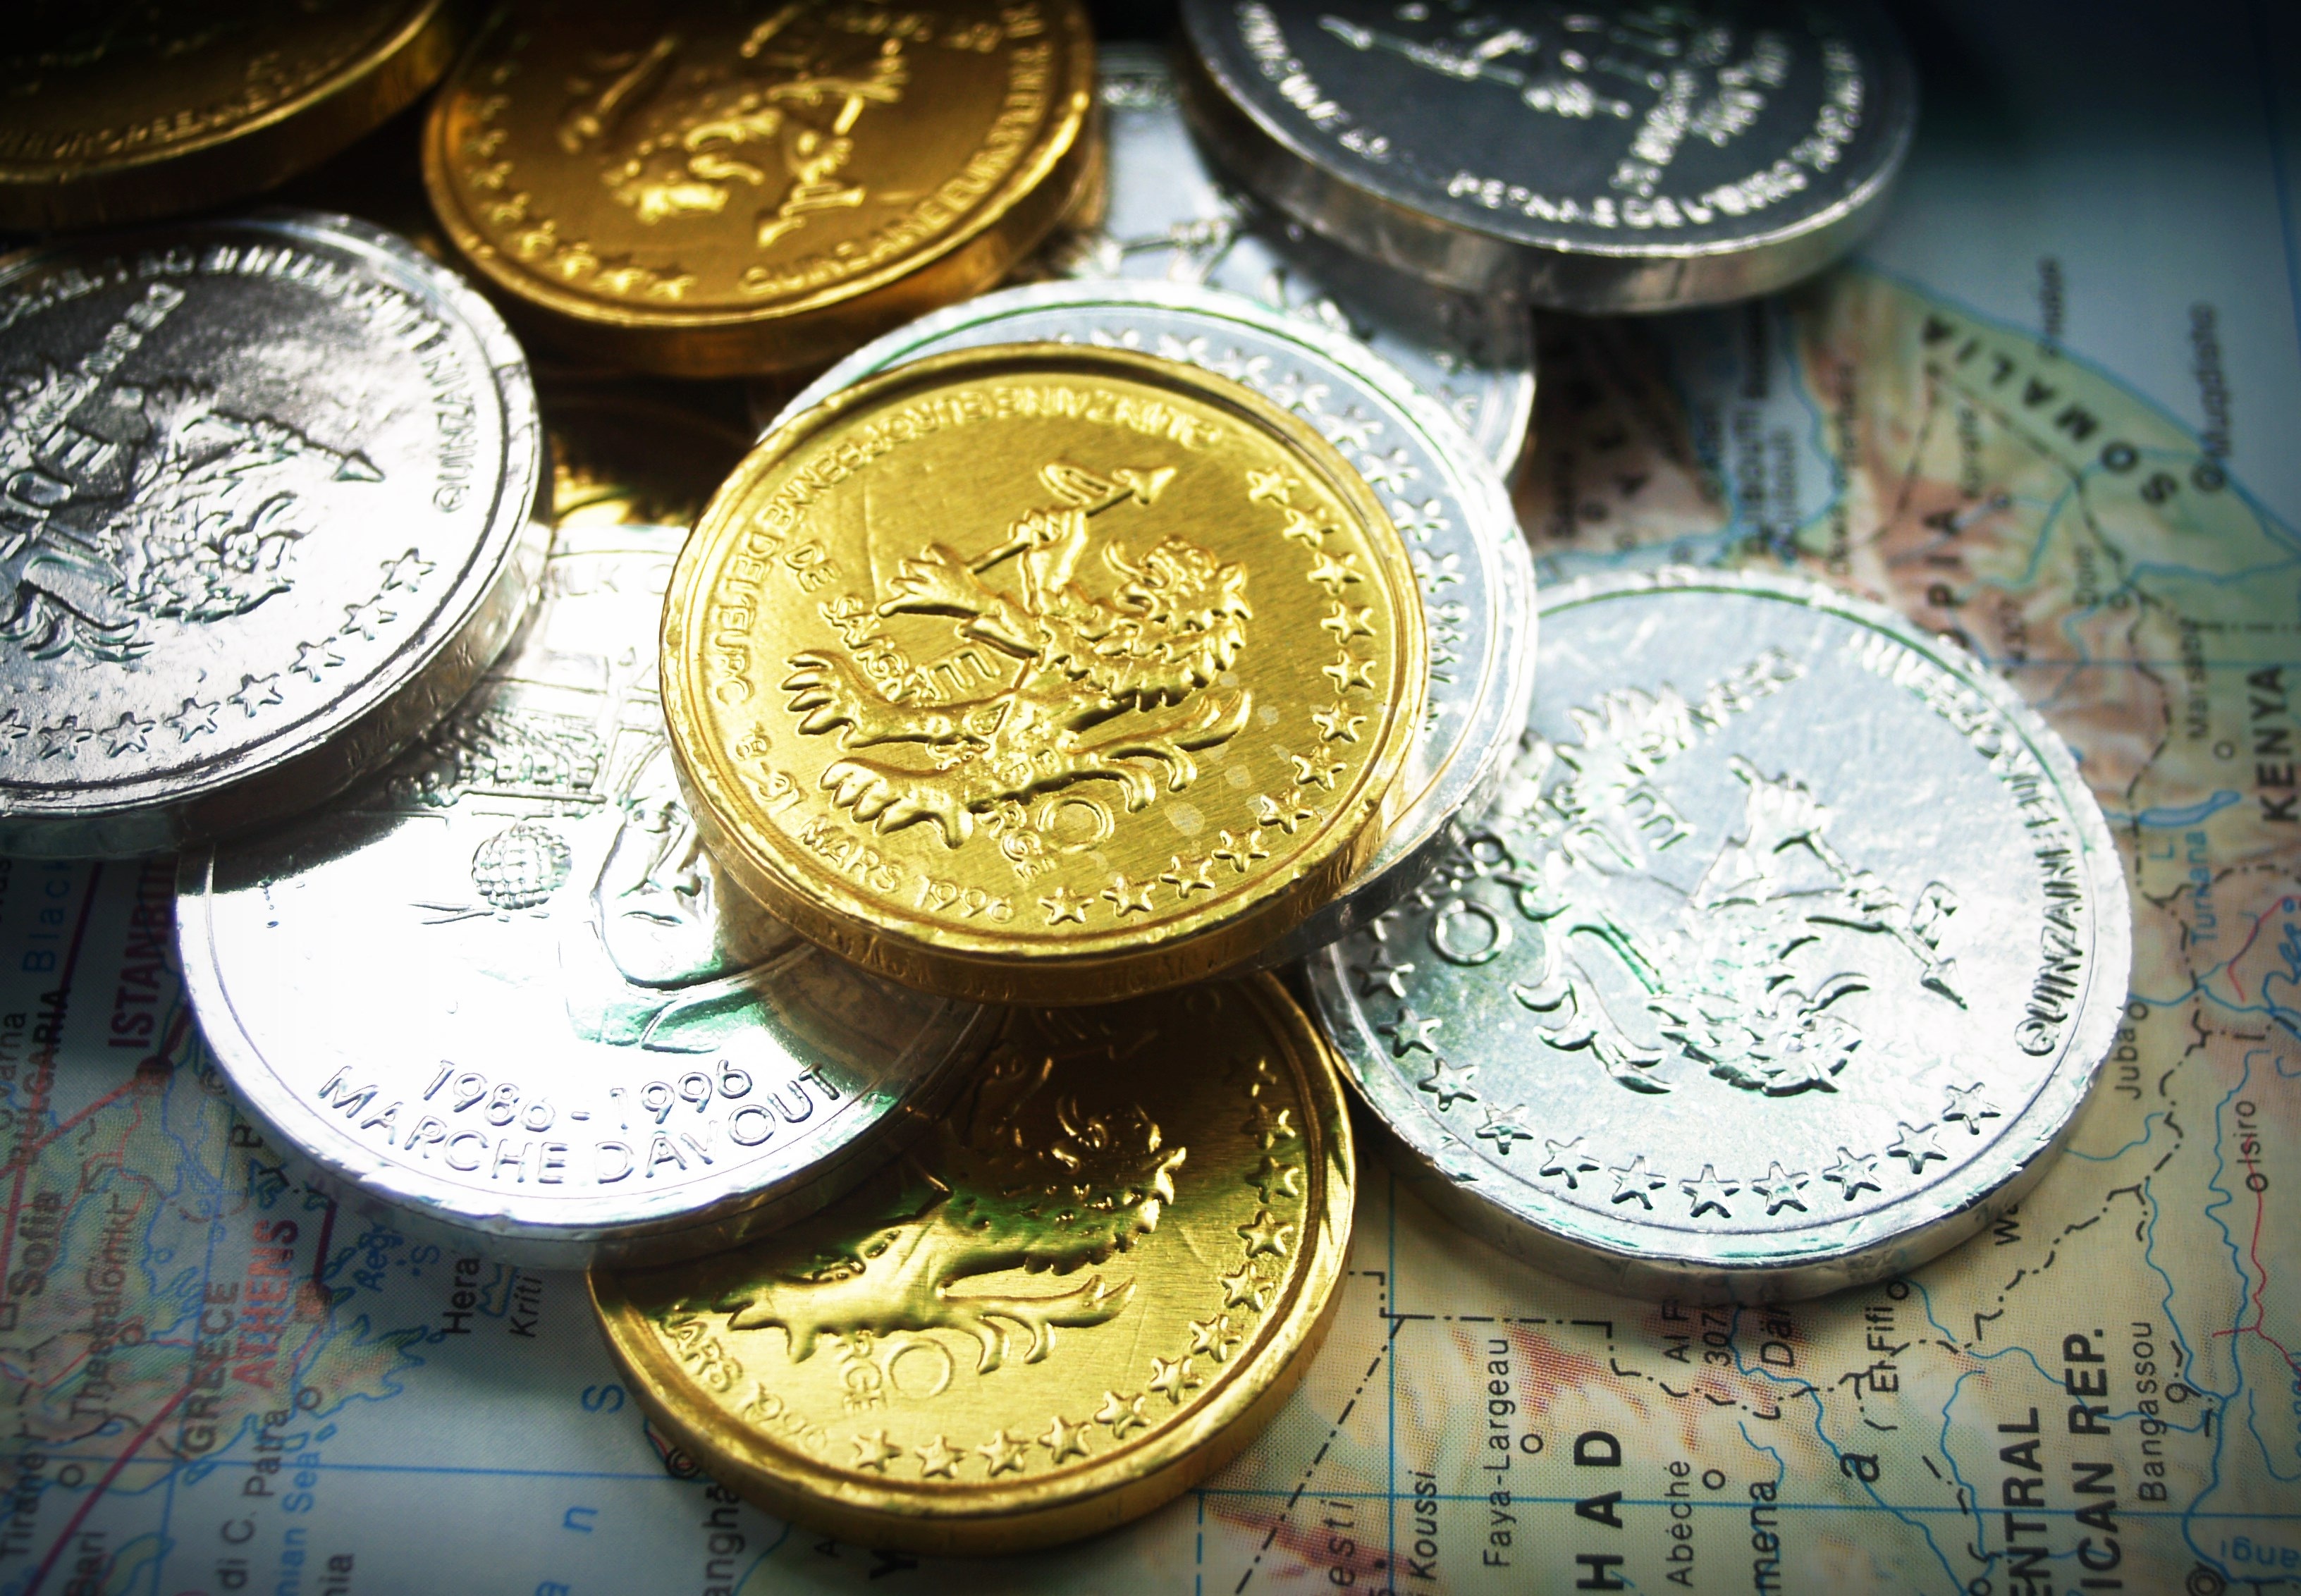
growth, isolated, golden, column, high, tower, metal, money, business, object, close, material, chart, cash, bank, gold, level, graph, diagram, stock, currency, coin, concept, up, change, saving, banking, rich, economy, income, financial, success, finance, wealth, profit, investment, salary, rate